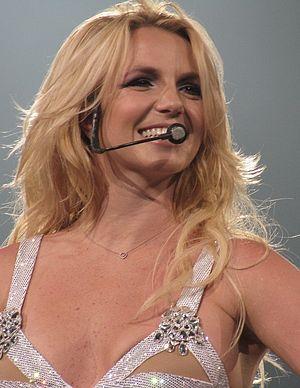
Britney Jean Spears, née le 2 décembre 1981 à McComb, est une chanteuse, danseuse, actrice, femme d'affaires et icône culturelle américaine.